73 BC

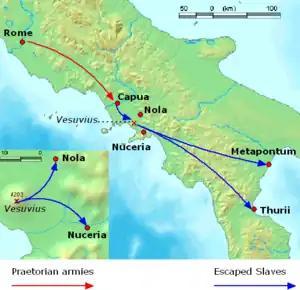
Movements of Roman and Slave forces from the Capuan revolt up to the end of winter 73–72 BC in Southern Italy.

Year 73 BC was a year of the pre-Julian Roman calendar. At the time it was known as the Year of the Consulship of Lucullus and Longinus (or, less frequently, year 681 "Ab urbe condita"). The denomination 73 BC for this year has been used since the early medieval period, when the Anno Domini calendar era became the prevalent method in Europe for naming years.